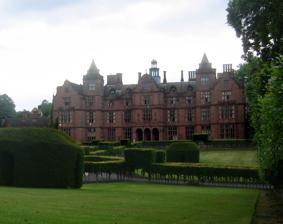
Building: Hewell Grange
Country: United Kingdom
Year built: 1891
Grade I listed house in Worcestershire, United Kingdom This article is about the country house and estate. For Hewell Prison, see Hewell (HM Prison) . Hewell Grange "the last Victorian prodigy house " Type House Location Tardebigge , Worcestershire Coordinates 52°19′09″N 1°59′30″W / 52.3192°N 1.9916°W / 52.3192; -1.9916 Built 1884–1891 Architect George Frederick Bodley & Thomas Garner Architectural style(s) Jacobethan Owner Robert Windsor-Clive, 1st Earl of Plymouth Listed Building – Grade I Official name Hewell Grange Designated 16 July 1986 Reference no. 1100160 Listed Building – Grade II Official name Statue in forecourt to north of Hewell Grange Designated 16 July 1986 Reference no. 1100162 Listed Building – Grade II Official name Statue in north quadrant of French Garden, Hewell Grange Designated 16 July 1986 Reference no. 1100164 Listed Building – Grade II Official name Statue in south quadrant of French Garden, Hewell Grange Designated 16 July 1986 Reference no. 1385583 National Register of Historic Parks and Gardens Official name Hewell Grange Park and Garden Designated 28 February 1986 Reference no. 1000886 Location of Hewell Grange in Worcestershire Hewell Grange is a former country house in Tardebigge , Worcestershire , England . "One of the most important late 19th century country houses in England", the mansion was built between 1884 and 1891 by George Frederick Bodley and Thomas Garner for Robert Windsor-Clive , later first Earl of Plymouth . Constructed in the Jacobethan style, it was "perhaps the last Victorian prodigy house". After the Second World War , the third earl sold the Hewell estate to the Crown and it was redeveloped as a prison. The mansion was used to house young offenders, and later low-risk prisoners, while adult prisons were built in the grounds. The site was subsequently consolidated as HM Prison Hewell . In 2019, the Ministry of Justice announced the closure of the Category D open prison housed in Hewell Grange, after a highly critical report by Her Majesty's Inspectorate of Prisons . The Windsor-Clive family descended from Walter FitzOther , Constable of Windsor Castle during the reign of William the Conqueror . They came to Tardebigge in the 16th century and over the next two centuries expanded their land holdings in Worcestershire, Shropshire and South Wales. The development of the South Wales Coalfield in the 18th and 19th centuries saw their wealth greatly increase, as the coal was transported worldwide from their ports at Barry and Penarth . At his coming of age in 1878 Robert Windsor-Clive inherited some 30,500 acres and an income from ground rents and port royalties which allowed him to undertake the building of Hewell Grange at a time when many landed aristocrats were facing retrenchment due to the Agricultural Depression . The Windsor-Clives lived in their new home for less than 50 years before consolidating their estates in Shropshire in the mid-20th century. Hewell Grange is a Grade I listed building , its structure, interiors and setting having survived remarkably well despite over 70 years of institutional use. The park surrounding the house was landscaped by both Capability Brown and Humphry Repton and is graded II* on the National Register of Historic Parks and Gardens . The lake is a Site of Special Scientific Interest (SSSI). The ruins of an earlier hall stand near to the lake. History The Tardebigge estate was originally a grange for Bordesley Abbey and came to the Windsor family in 1542 at the Dissolution of the Monasteries . The Windsors came originally from the south, holding the ancient barony of Windsor. They claimed descent from Walter FitzOther , first Constable of Windsor Castle during the reign of William the Conqueror . The Victoria County History records that Andrew, Lord Windsor , was obliged by Henry VIII to exchange his historic manor at Stanwell , near Windsor, for the Bordesley Abbey estate, and did so “much against his will”. By the 17th century, Thomas Hickman-Windsor had been elevated to the Earldom of Plymouth . His grandson, Other Windsor, 2nd Earl of Plymouth , commissioned a country house at Tardebigge which was built around 1711–1712. It has been attributed to Francis Smith of Warwick or his brother William and was redesigned by Thomas Cundy in 1815–1816. The surrounding estate was landscaped, firstly on the advice of William Shenstone , then by Capability Brown and lastly by Humphry Repton . The 19th century saw the Windsors prosper, partly through marriage, and partly through industrial development. Robert Windsor-Clive , on his coming of age in 1878, inherited 30,500 acres in Worcestershire, Shropshire and South Wales, including three major houses, the old Hewel Grange, St Fagans Castle on his Glamorgan estates, and Oakly Park on his Shropshire lands. The Welsh property was much the most valuable, the opening of the Penarth and Barry Docks for the transportation of coal brought the family immense royalties. Shortly after his marriage Windsor-Clive determined on reconstructing the old grange and engaged George Frederick Bodley and Thomas Garner , of the ecclesiastical firm Bodley & Garner to prepare estimates. These proved to be so high that he instead resolved on building a new house, on a site selected by the landscape architect Edward Milner . The old house was partially demolished, but its ruins remain as an eyecatcher by the lake. Robert Windsor-Clive married Alberta Victoria Sarah Caroline Paget, always known as Gay, in 1883. Gay was the daughter of Augustus Paget , a diplomat, and his German-born wife, Walburga , diarist, artist and intimate friend of Queen Victoria . Windsor-Clive held a number of, relatively minor, political offices, serving as Paymaster General under Lord Salisbury from 1890 to 1892, and First Commissioner of Works under Arthur Balfour from 1902 to 1905. He also had an array of local positions, related to his estates, including Mayor of Cardiff , Lord Lieutenant of Glamorganshire and Honorary Colonel of the 2nd Glamorganshire Artillery Volunteers . Windsor-Clive and his wife pursued a wide range of artistic interests. He was a Trustee of the National Gallery , a long-serving chairman of the National Trust and author of what was the standard work on John Constable . Lady Windsor established an Arts and Crafts workshop at Hewell, decorated some of the rooms in partnership with her mother, and enjoyed a long friendship with Edward Burne-Jones , who painted her portrait, a "masterpiece of symbolist art" which hung on the stairway at Hewell. The Windsor-Clives were members of The Souls , a grouping of intellectual aristocrats, with Gay Windsor-Clive conducting a long, and acknowledged, affair with George Wyndham , the group's most prominent member. The Souls held relaxed attitudes to extra-marital liaisons. The novelist Elinor Glyn , herself a long-term lover of another Soul, George Curzon , recorded her impressions of their country house weekends; "the good-looking unattached men had a wonderful time...while many husbands were the lovers of their friends' wives". Windsor-Clive's first encounter with the firm of Bodley & Garner is recorded in his wife's memoir of her husband, privately published in 1932: "Although I first discussed the plans with Mr Bodley in the very small dog kennel of the Athenaeum Club , it was Mr Garner who came to see us to discuss the details and the designs from the very beginning were [his]". The resulting house has been described as "one of the most important late 19th century country houses in England", and is Bodley and Garner's most significant country house. The house was hugely expensive and building was undertaken at a leisurely pace. The foundations were laid in 1884, and the Windsor-Clives moved in during 1891, when the house was still incomplete. The building was technologically advanced; one of the first in the country to be lit by electricity and with hydraulic lifts powered from the water tower in the park. The Windsor-Clives entertained at Hewell on an appropriate scale, with guests including Lord Salisbury, the Shah of Persia, and many members of the British royal family. Ferdinand de Rothschild , the builder of the even grander Waddesdon Manor and another Soul, suggested that Hewell was the only modern English house he really envied. But the house was obsolete almost as it was being built. Lady Windsor, in her memoir of her husband, wrote "had we any idea how quickly the circumstances of life in this country, and indeed throughout the world, would change, I do not think that we should have dreamt of building a house of that size". Charles Robert Ashbee , an architect and family friend, visiting in 1913 described it as "a noble example of something now I suppose extinct". The estate remained a seat of the Windsor-Clive family (who were made Earls of Plymouth ) until just after World War II . The death of the 2nd Earl, Ivor Windsor-Clive in 1943, saw his son inherit the Windsor estates. Heavy death duties forced him to sell Hewell Grange and the ground rents from his land in Barry, Penarth and Grangetown . St Fagans Castle was donated to the National Museum of Wales . The Hewell Grange estate was sold to the state which established a borstal at the house. This operated from 1946 to 1982 and then as a Young Offender Institution until 1991, when it became HM Prison Hewell Grange, a Category D open prison for adults. The prison was closed in 2020, after a number of incidents of violence, and a report by Her Majesty's Inspector of Prisons which condemned the facility as "squalid, demeaning and depressing". Following closure, the grange was sold to Midlands-based hoteliers in March 2023. Hewell Grange and its gardens have previously, although rarely, been open to the public through the Heritage Open Days and the National Gardens schemes. As at 2020 no public access is permitted, although access to the lake is possible. Architecture and description Hewell Grange is constructed to an Elizabethan H -plan and built in the Jacobethan style. Montacute House , Somerset is the main influence, with elements of Charlton Park , Wiltshire and Bramshill in Hampshire. Alan Brooks and Nikolaus Pevsner , in their Worcestershire volume of the Buildings of England series, describe it as "perhaps the last Victorian prodigy house". The house is of Runcorn Red Sandstone , of three storeys, with a central lantern and towers with pyramidal roofs. The entrance front is recessed, with a two-storey porch and a porte-cochère . The chapel in the porch contains carving by Detmar Blow . The garden front is a long, nine-bay, range. The interior is Italianate Quattrocento in style. Bodley had originally planned Jacobean-style decoration, but was over-ruled by Windsor-Clive who insisted on Elizabethan and Renaissance designs. The house is dominated by the massive Great Hall, comprising half the total space of the house. The elaborate decoration is largely "well-preserved". Entrance to the house is through a vestibule into the Great Hall. This enormous room runs along the whole of the entrance front and is two-storeys high. Colonnades of marble and alabaster terminate each end. Brooks and Pevsner conclude that "other rooms are insignificant compared to the overwhelming display of the hall". The billiard room, dining room and Lord Windsor's study all lie off the hall. Lady Windsor's sitting room is decorated with a painted ceiling copied from the Ducal Palace, Mantua and much of the Italianate decoration drew on sketches made by the Windsors on their Italian tours. A grand staircase gives access to the upper bedroom floors, including Lady Windsor's dressing room, decorated by her mother with murals evoking Beethoven's Pastoral Symphony . Many of the other murals and painted ceilings were undertaken by a pair of Bavarian artists, Behr and Virsching. Hewell Grange is a Grade I listed building . Its Historic England listing describes it as "an outstanding example of a late-Victorian country house, [with] an interior of remarkable quality, [that] survives substantially intact". Its park and gardens are listed Grade II*. The lake is a Site of Special Scientific Interest (SSSI). The park contains a large number of listed buildings: three lodges , the North and South at the north-west gate, and the Paper Mill Lodge to the south; a range of estate buildings including the water tower , home farm , game larder , ice house and walled garden ; three bridges on the lake, one to the north, one to the south and a footbridge giving access to an island; a real tennis court, with two adjacent bridges; and various ornamental features, including a temple, gates to the French Garden and five statues. Nikolaus Pevsner 's original Worcestershire guide from 1968 records the presence in the garden of an Italian wellhead brought back by the Windsors from the Palazzo Marcello in Venice but it is no longer in situ. Gallery The Great Hall - south side The Great Hall - south end The Great Hall - galleries The garden vestibule The Grand Staircase The Grand Staircase - balustrades The south-west Gallery The Small Dining Room The French garden Footnotes